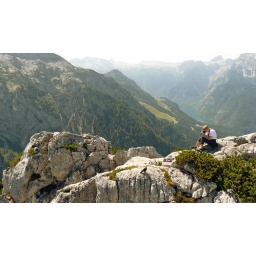
Another photographer taking a picture of a bird on the side of a mountain in the Alps.